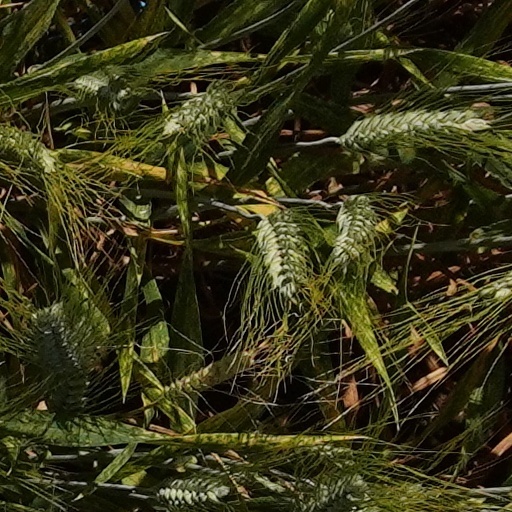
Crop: wheat